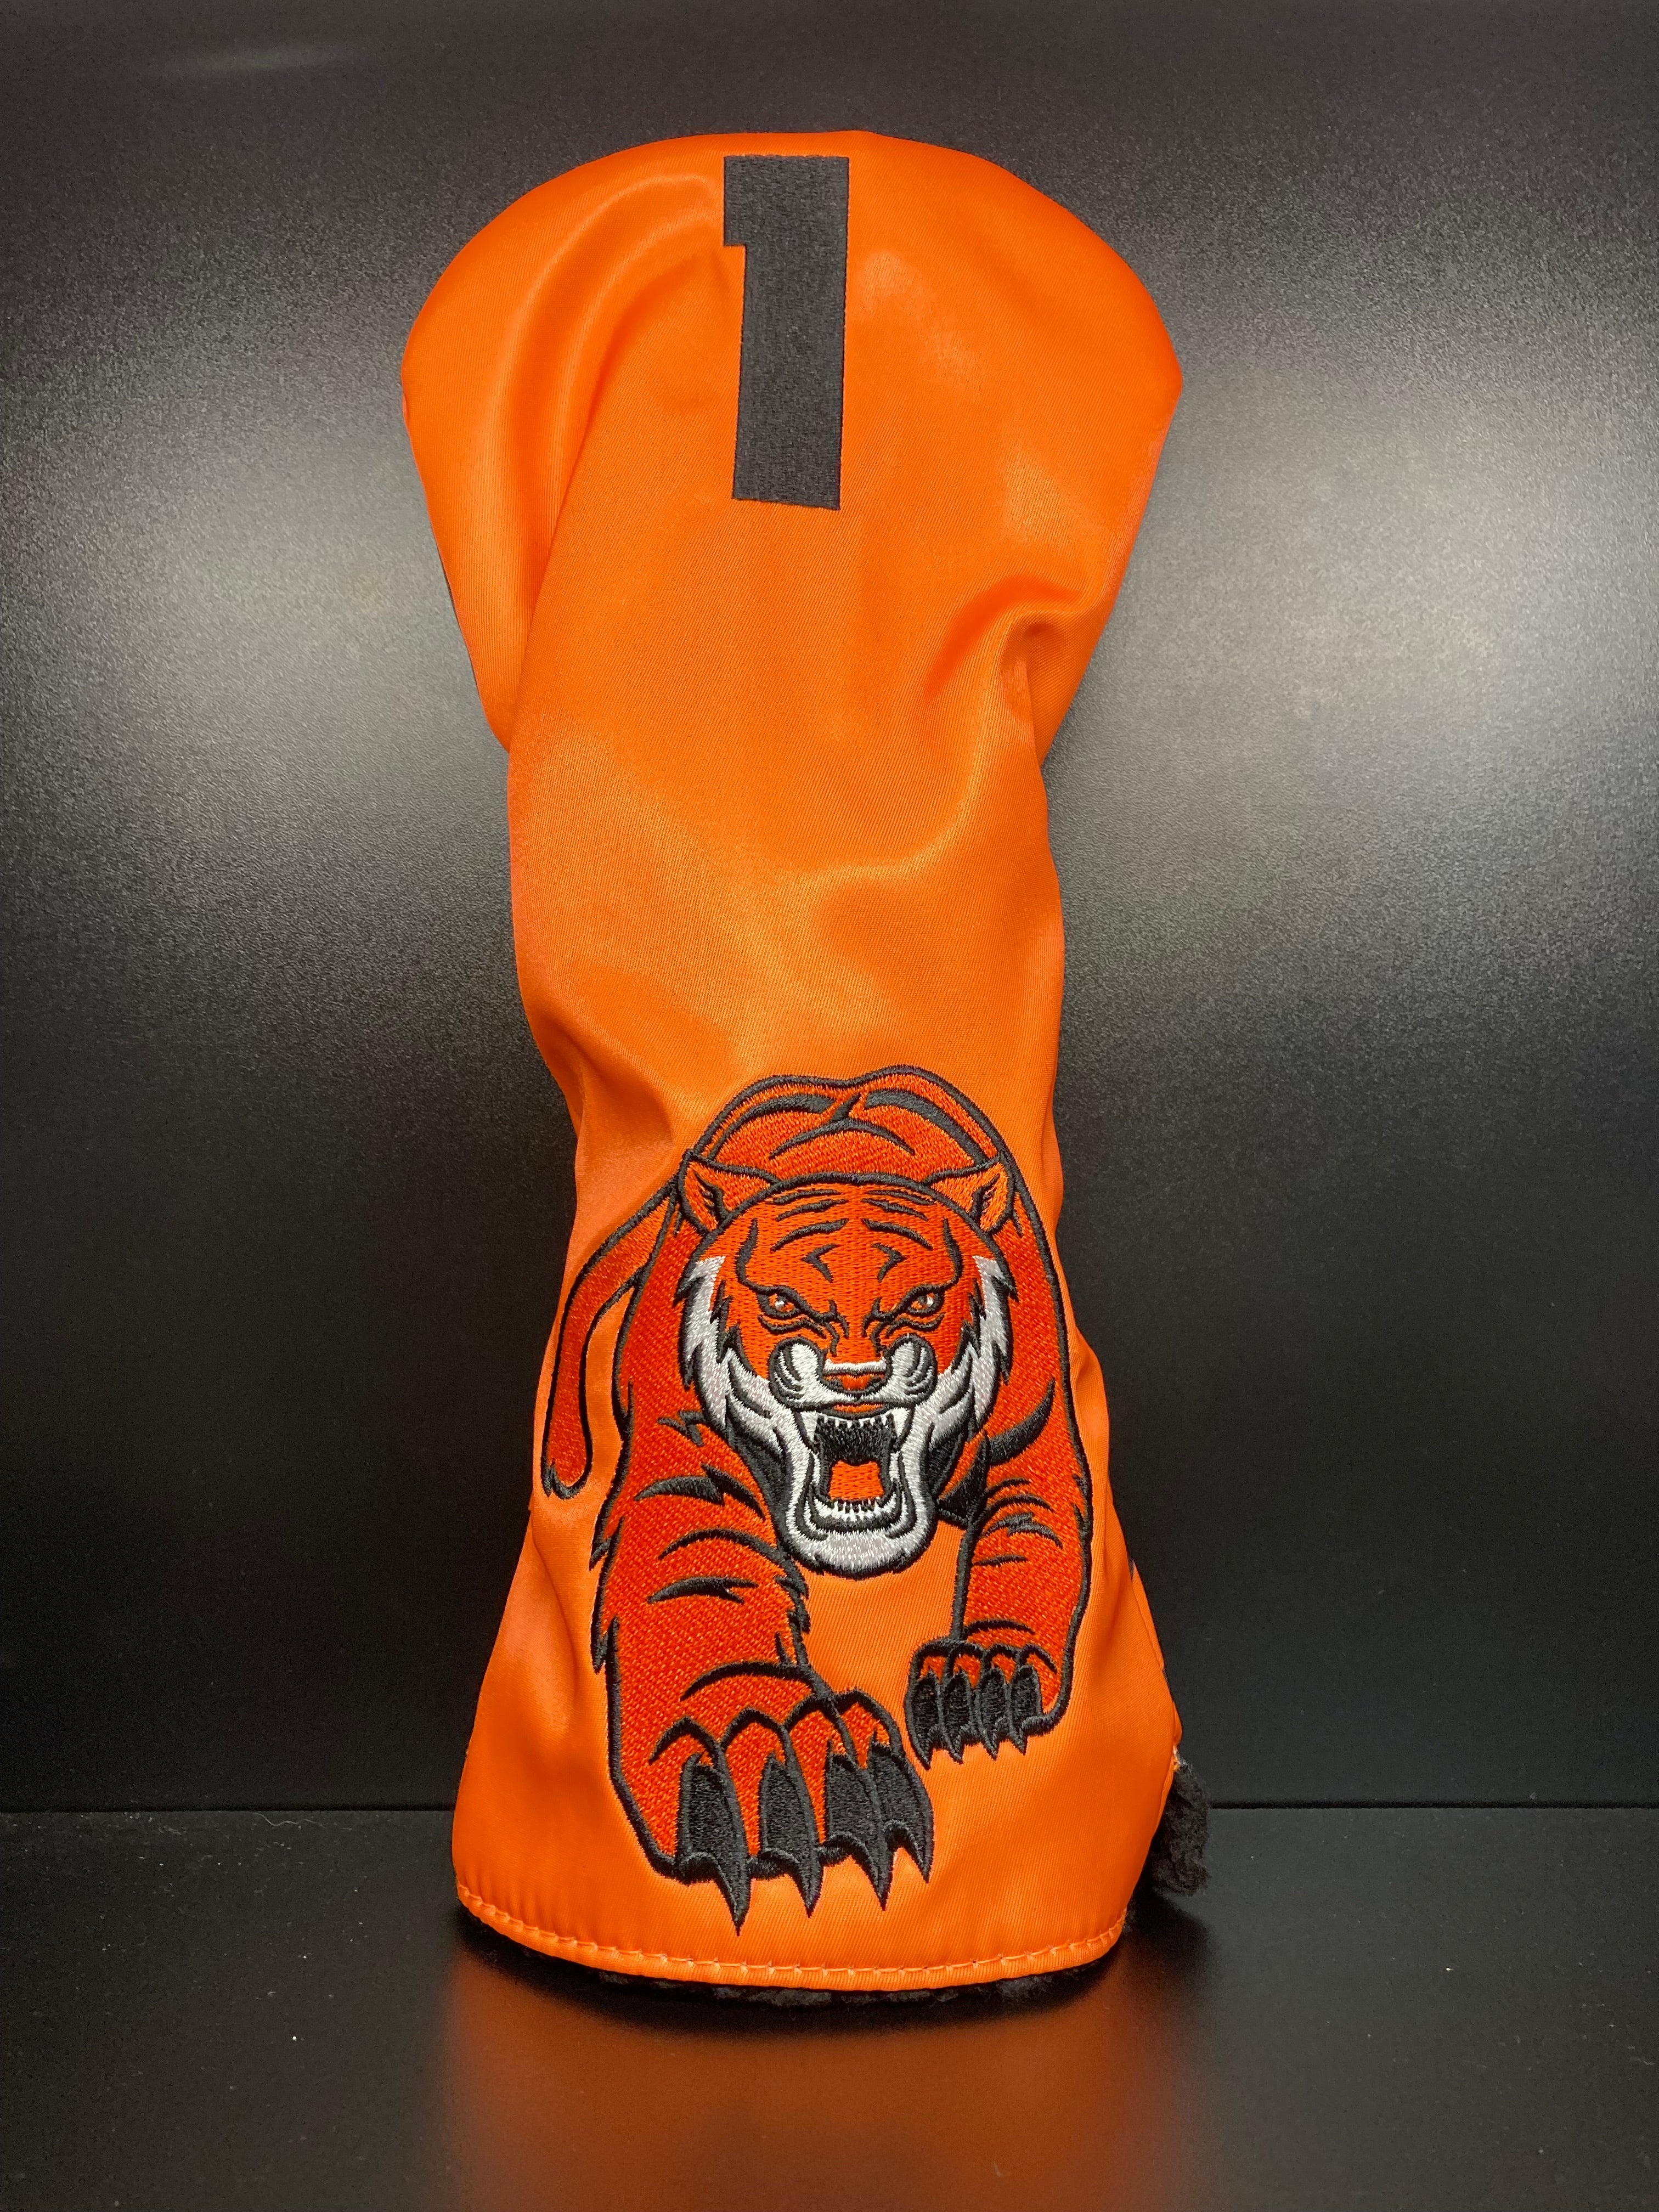
Tiger Headcover
The Tiger Headcover with dimensions 14"L X 6"W is a fierce and iconic accessory for your golf bag, inspired by the majestic big cat. Crafted to fit most standard-sized golf club heads, this headcover likely features a design that closely resembles a tiger's head. The headcover may depict the tiger's distinctive features, including its piercing eyes, prominent whiskers, and sharp teeth. The tiger's fur pattern may be intricately detailed, with bold stripes and realistic texture to capture the essence of this powerful predator. The colors of the headcover are likely vibrant and attention-grabbing, with shades of orange, black, and white to mimic the tiger's natural coloring. The eyes may be depicted with a lifelike intensity, adding to the fierce and commanding presence of the design. Crafted from durable materials, the headcover provides protection for your club head against scratches and damage while adding personality to your golf gear. Intricate details such as embroidered or appliquéd elements may be included to enhance the tiger motif. With dimensions of 14"L X 6"W, this headcover is designed to fit snugly over most standard-sized golf club heads, ensuring full coverage and protection during your rounds. Its bold and iconic design is sure to make a statement on the golf course, showcasing your love for both golf and these majestic creatures.
Brand: ParWestGolf
Category: Sporting Goods > Outdoor Recreation > Golf > Golf Club Parts & Accessories > Golf Club Headcovers